Whittaker Chambers

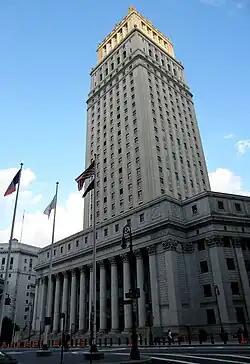
The trials against Hiss took place at the Foley Square Courthouse (now Thurgood Marshall Courthouse) in New York City (here, 2009)

The country quickly became divided over Hiss and Chambers. President Harry S. Truman, not pleased with the allegation that the man who had presided over the United Nations Charter Conference was a communist, dismissed the case as a "red herring".